Chebera Churchura National Park

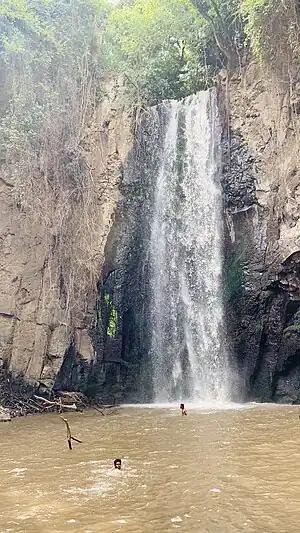
Waterfall at Chebera Churchura National Park

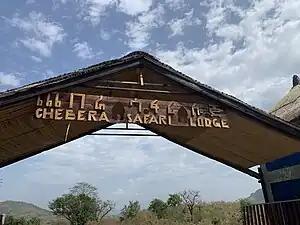
Chebera Safari Lodge Entrance in the park

Chebera Churchura National Park is a national park located on the western side of the central Omo Gibe basin, in between the Dawro zone and Konta zone in South West Ethiopia Peoples' Region in the southwest of Ethiopia. The park is located 133 km south from Jimma and 483 km southwest from Addis Ababa.